Rabicano

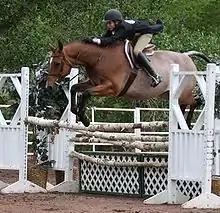
This horse could be either roan or rabicano; lack of white hairs on forehand and presence of skunk tail suggest rabicano, but overall body pattern is more typical of a roan.

Rarely is rabicano patterning extensive enough to be confused with true roan. It is, however, possible for a horse to carry both rabicano and roan genes. Rabicanos are not true roans and can be distinguished from true roans by the following: